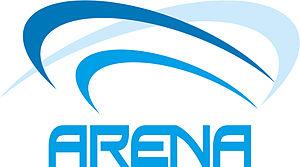
L'Arena do Grêmio est un stade situé à Porto Alegre au Brésil.